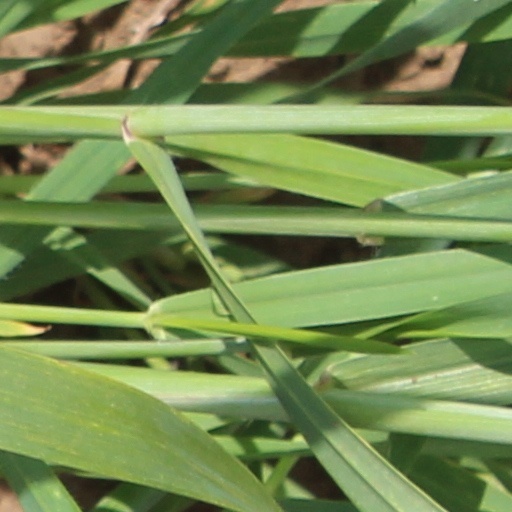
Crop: wheat